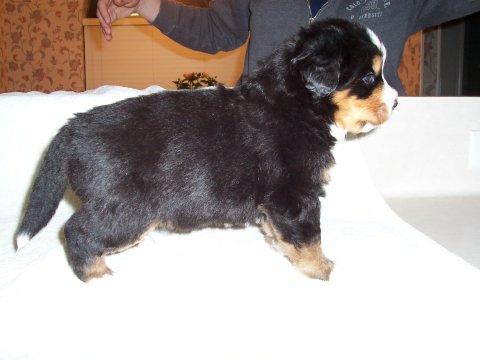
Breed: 211-n000061-Bernese_mountain_dog